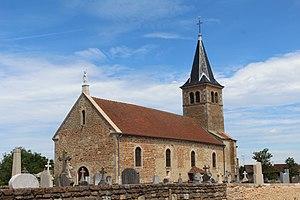
Église de Laiz.